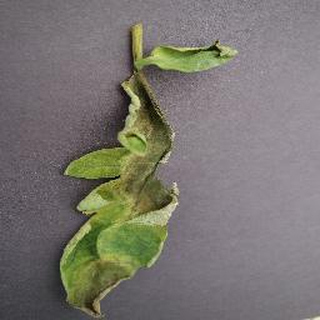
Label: tomato_late_blight